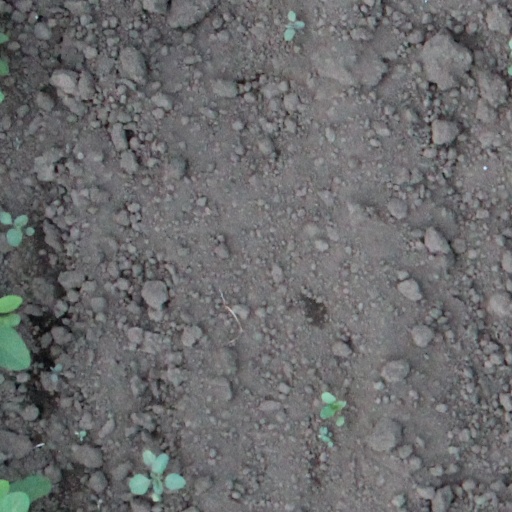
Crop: soybean